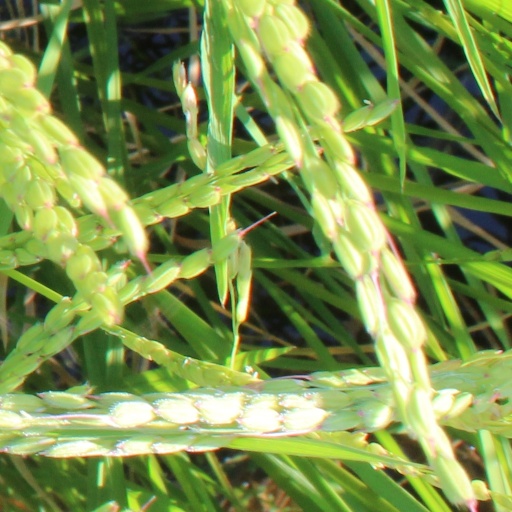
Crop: rice